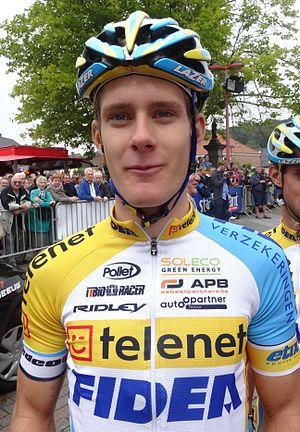
Reportage photographique réalisé le mercredi 27 août à l'occasion du départ de la Druivenkoers Overijse 2014 à Huldenberg, Belgique.
La saison 2014 de l'équipe cycliste Telenet-Fidea est la douzième de cette équipe.
Daan Soete est un coureur cycliste belge, spécialiste du cyclo-cross. Il est membre de l'équipe Pauwels Sauzen-Vastgoedservice